Finn Stokkers

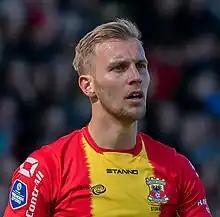
Stokkers with Go Ahead Eagles in 2023

Finn Stokkers (born 18 April 1996) is a Dutch professional footballer who plays as a striker for club Go Ahead Eagles. He formerly played for Sparta Rotterdam, Fortuna Sittard, NAC Breda, and RKC Waalwijk.